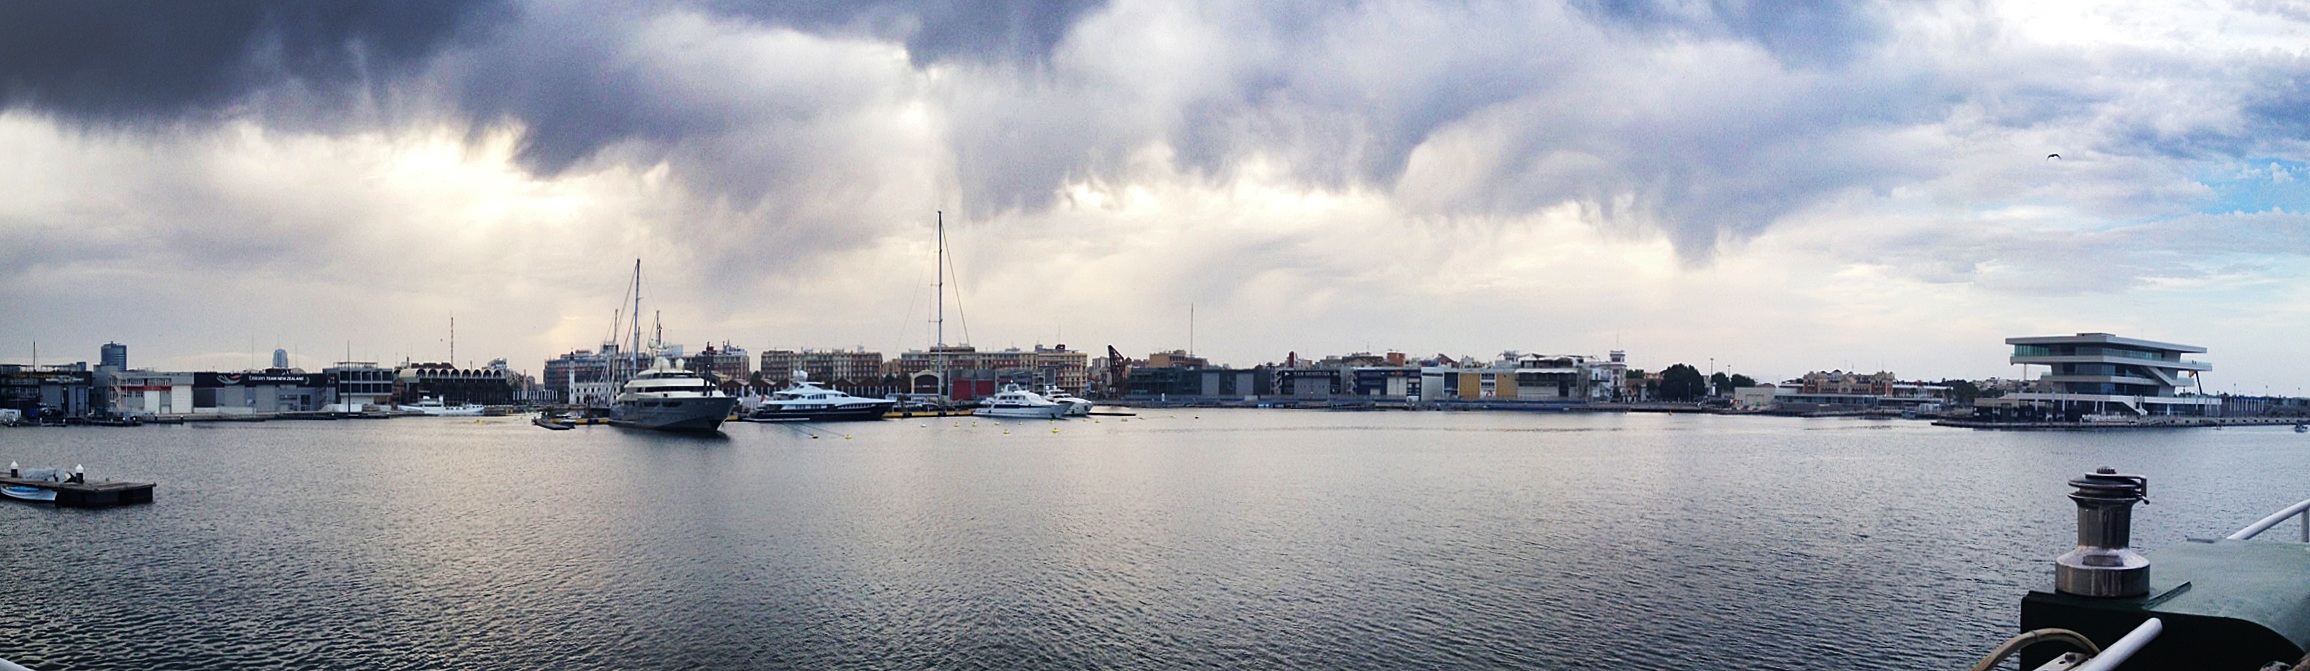
sea, water, horizon, dock, cloud, boat, skyline, cityscape, panorama, dusk, reflection, vehicle, bay, harbor, marina, port, waterway, spain, boats, costa, valencia